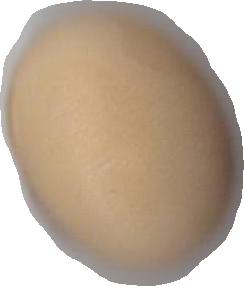
Variety: Anjasmoro